Waffen-SS

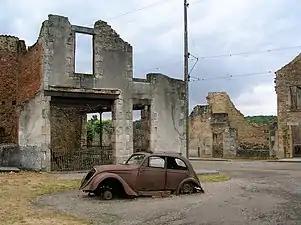
Burned out cars and buildings still litter the remains of the original village in Oradour-sur-Glane, as left by the "Das Reich" division.

The failure to break through the Soviet tactical zone and the need to break off the assault by the German 9th Army on the northern shoulder of the Kursk salient due to Operation Kutuzov contributed to Hitler's decision to halt the offensive. A parallel attack by the Red Army against the new 6th Army on the Mius river south of Kharkov necessitated the withdrawal of reserve forces held to exploit any success on the southern shoulder of Kursk. The OKW also had to draw on some German troops from the Eastern Front to bolster the Mediterranean theatre following the Allied invasion of Sicily. On 17 July, Hitler called off the operation and ordered a withdrawal. The Soviet Union was not beaten, and the strategic initiative had swung to the Red Army. The Germans were forced onto the defensive as the Red Army began the liberation of Western Russia.